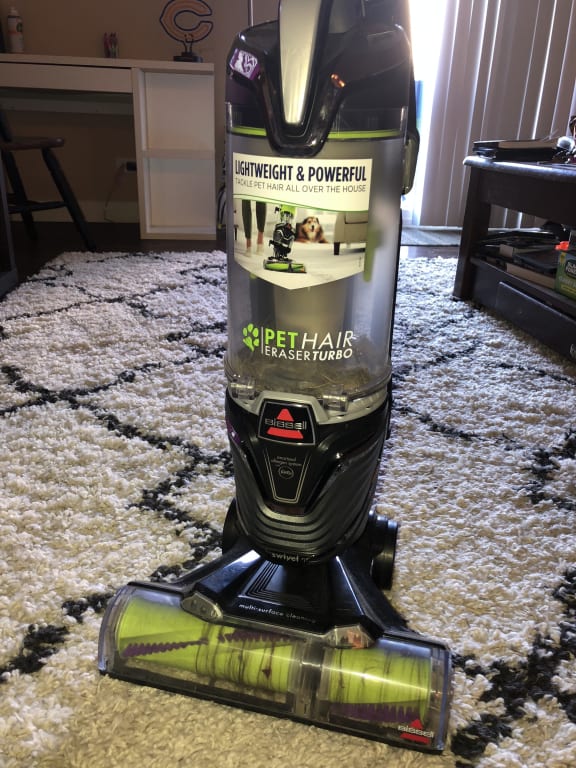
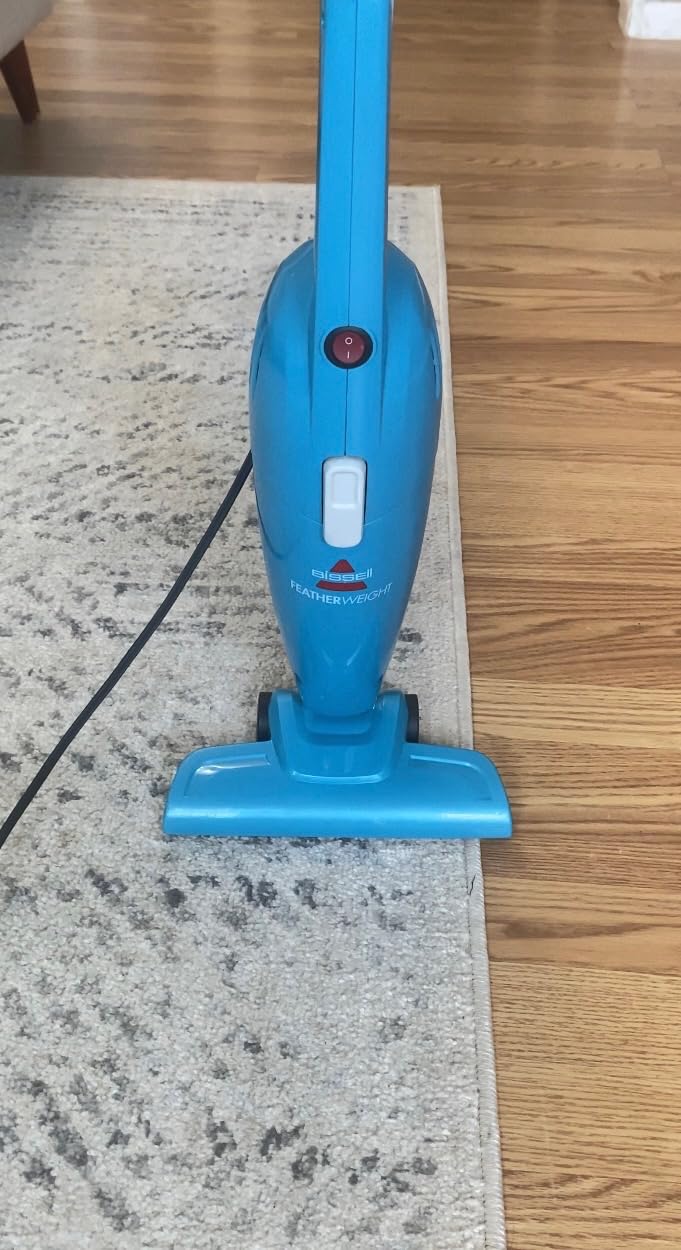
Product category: items_vacuum
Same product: no